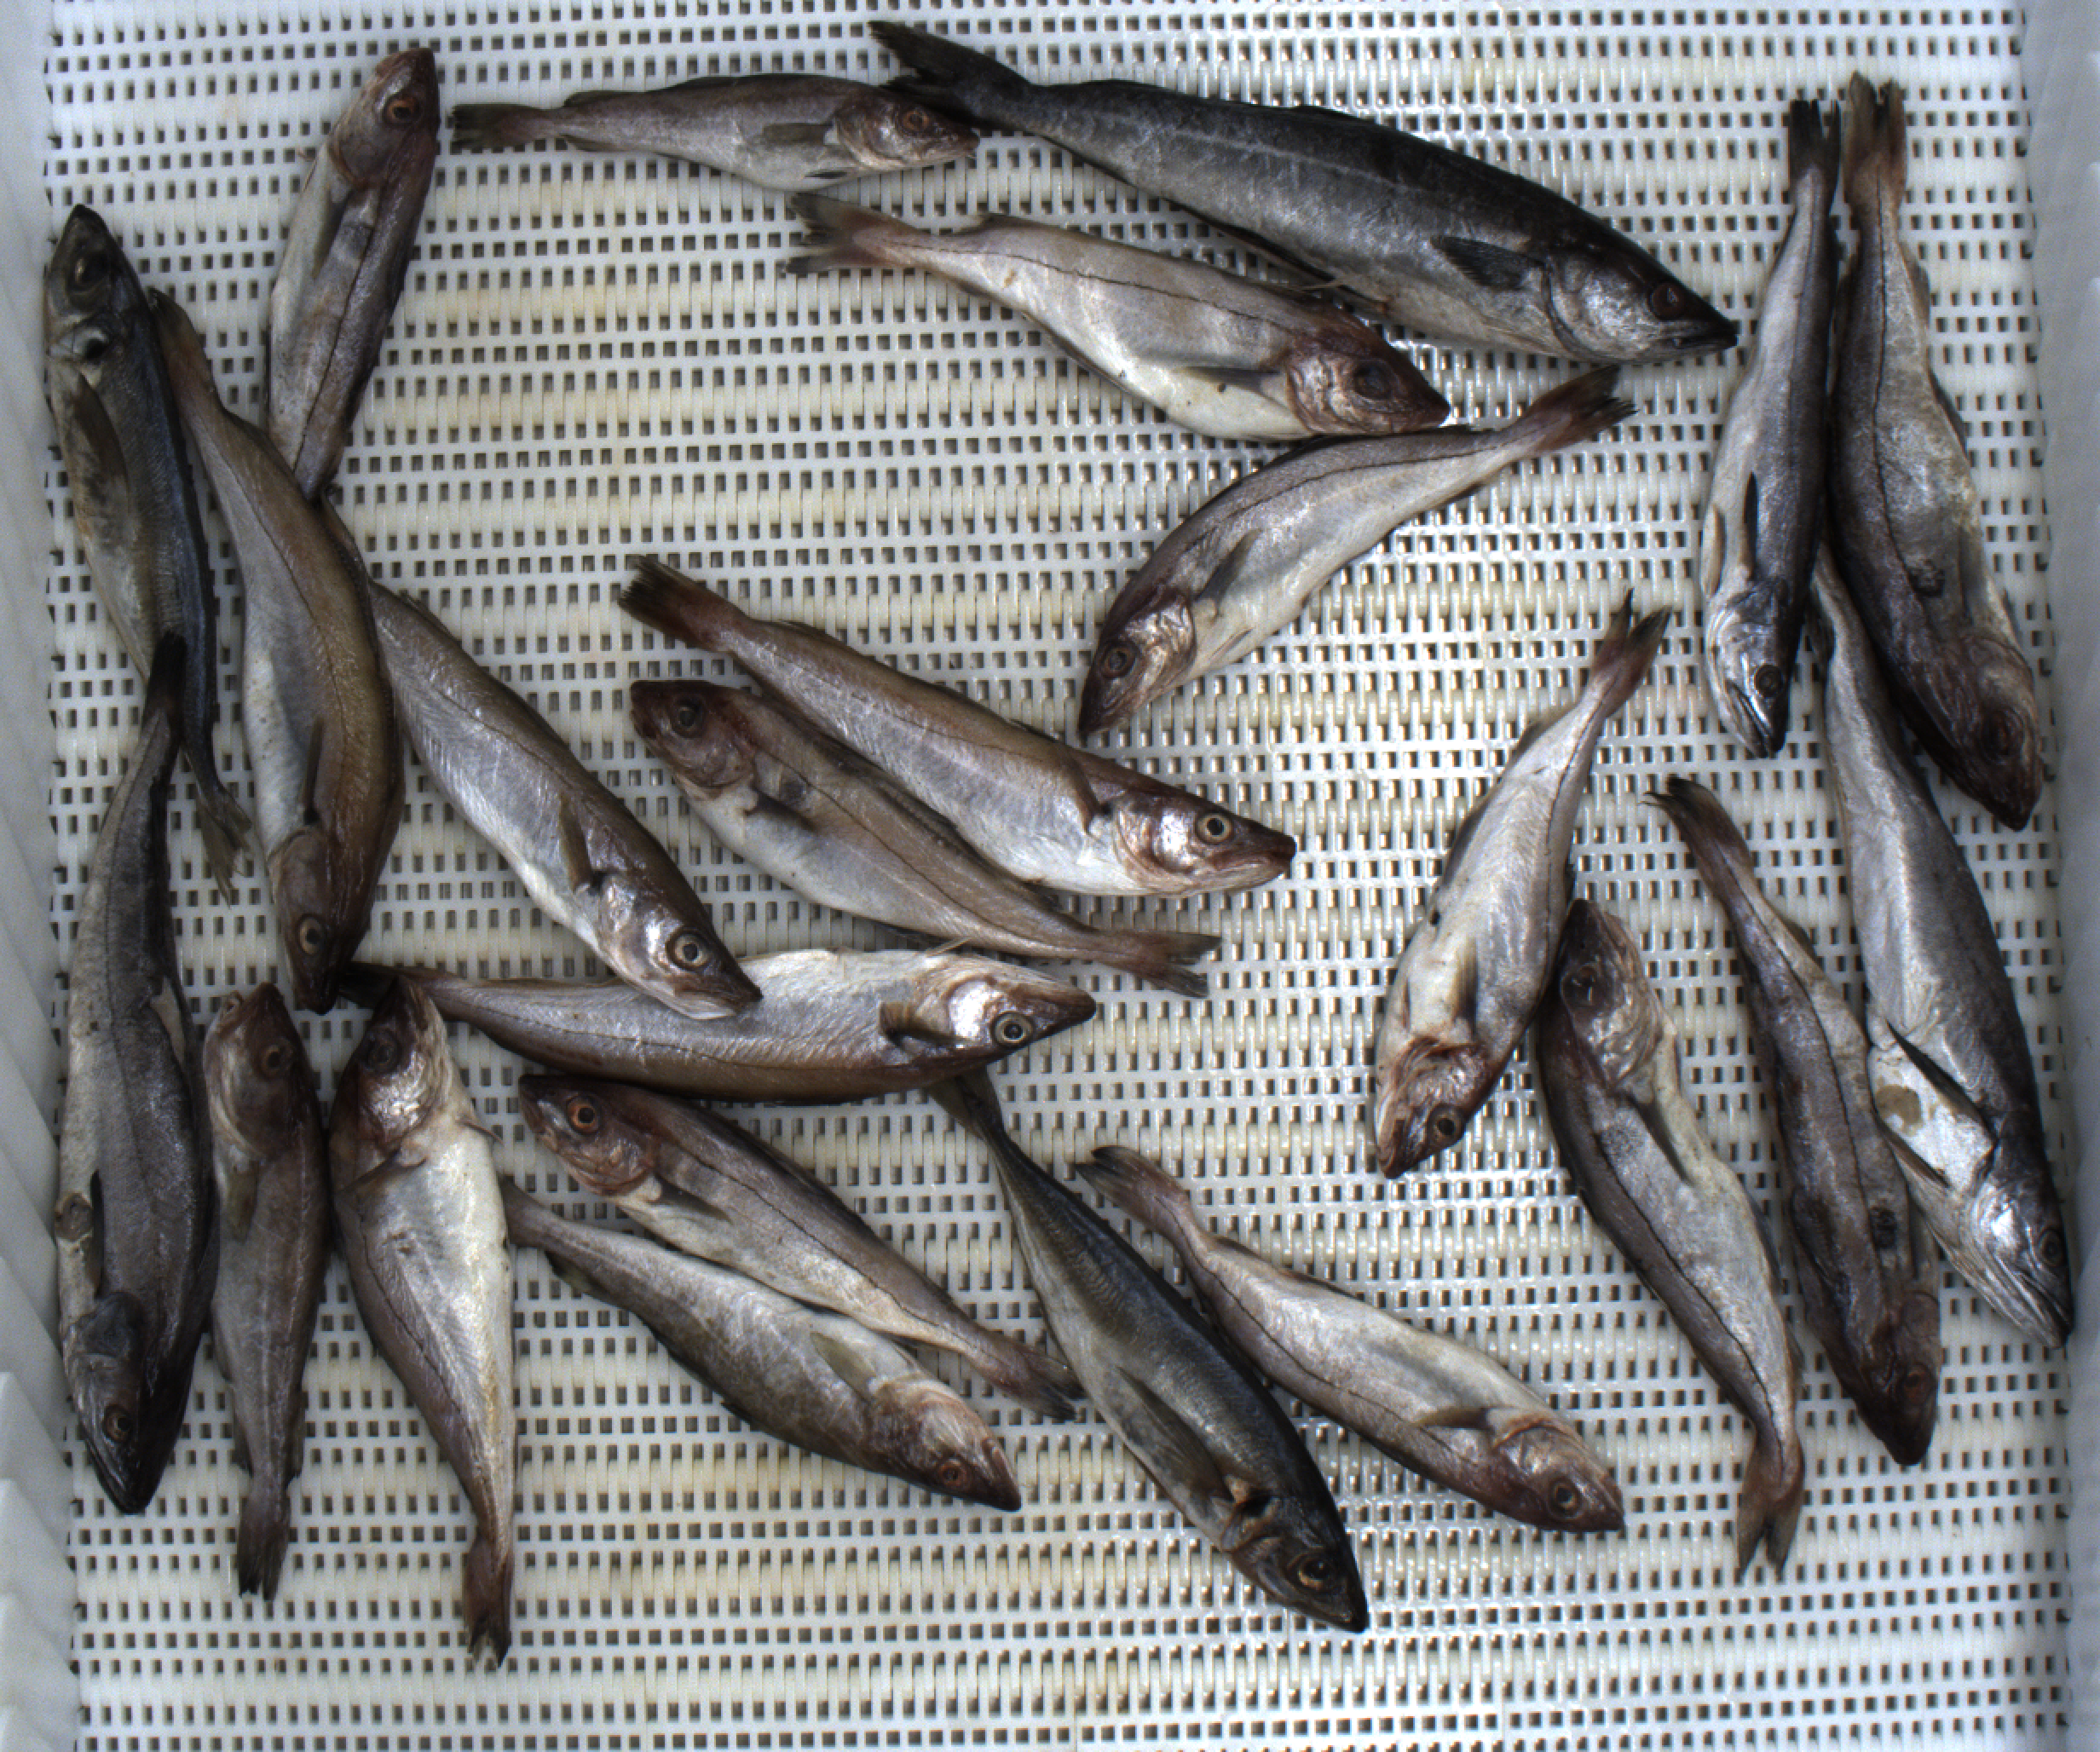
Total fish: 24
Cod: 3
Haddock: 11
Whiting: 4
Hake: 3
Horse mackerel: 2
Saithe: 1
Other: 0